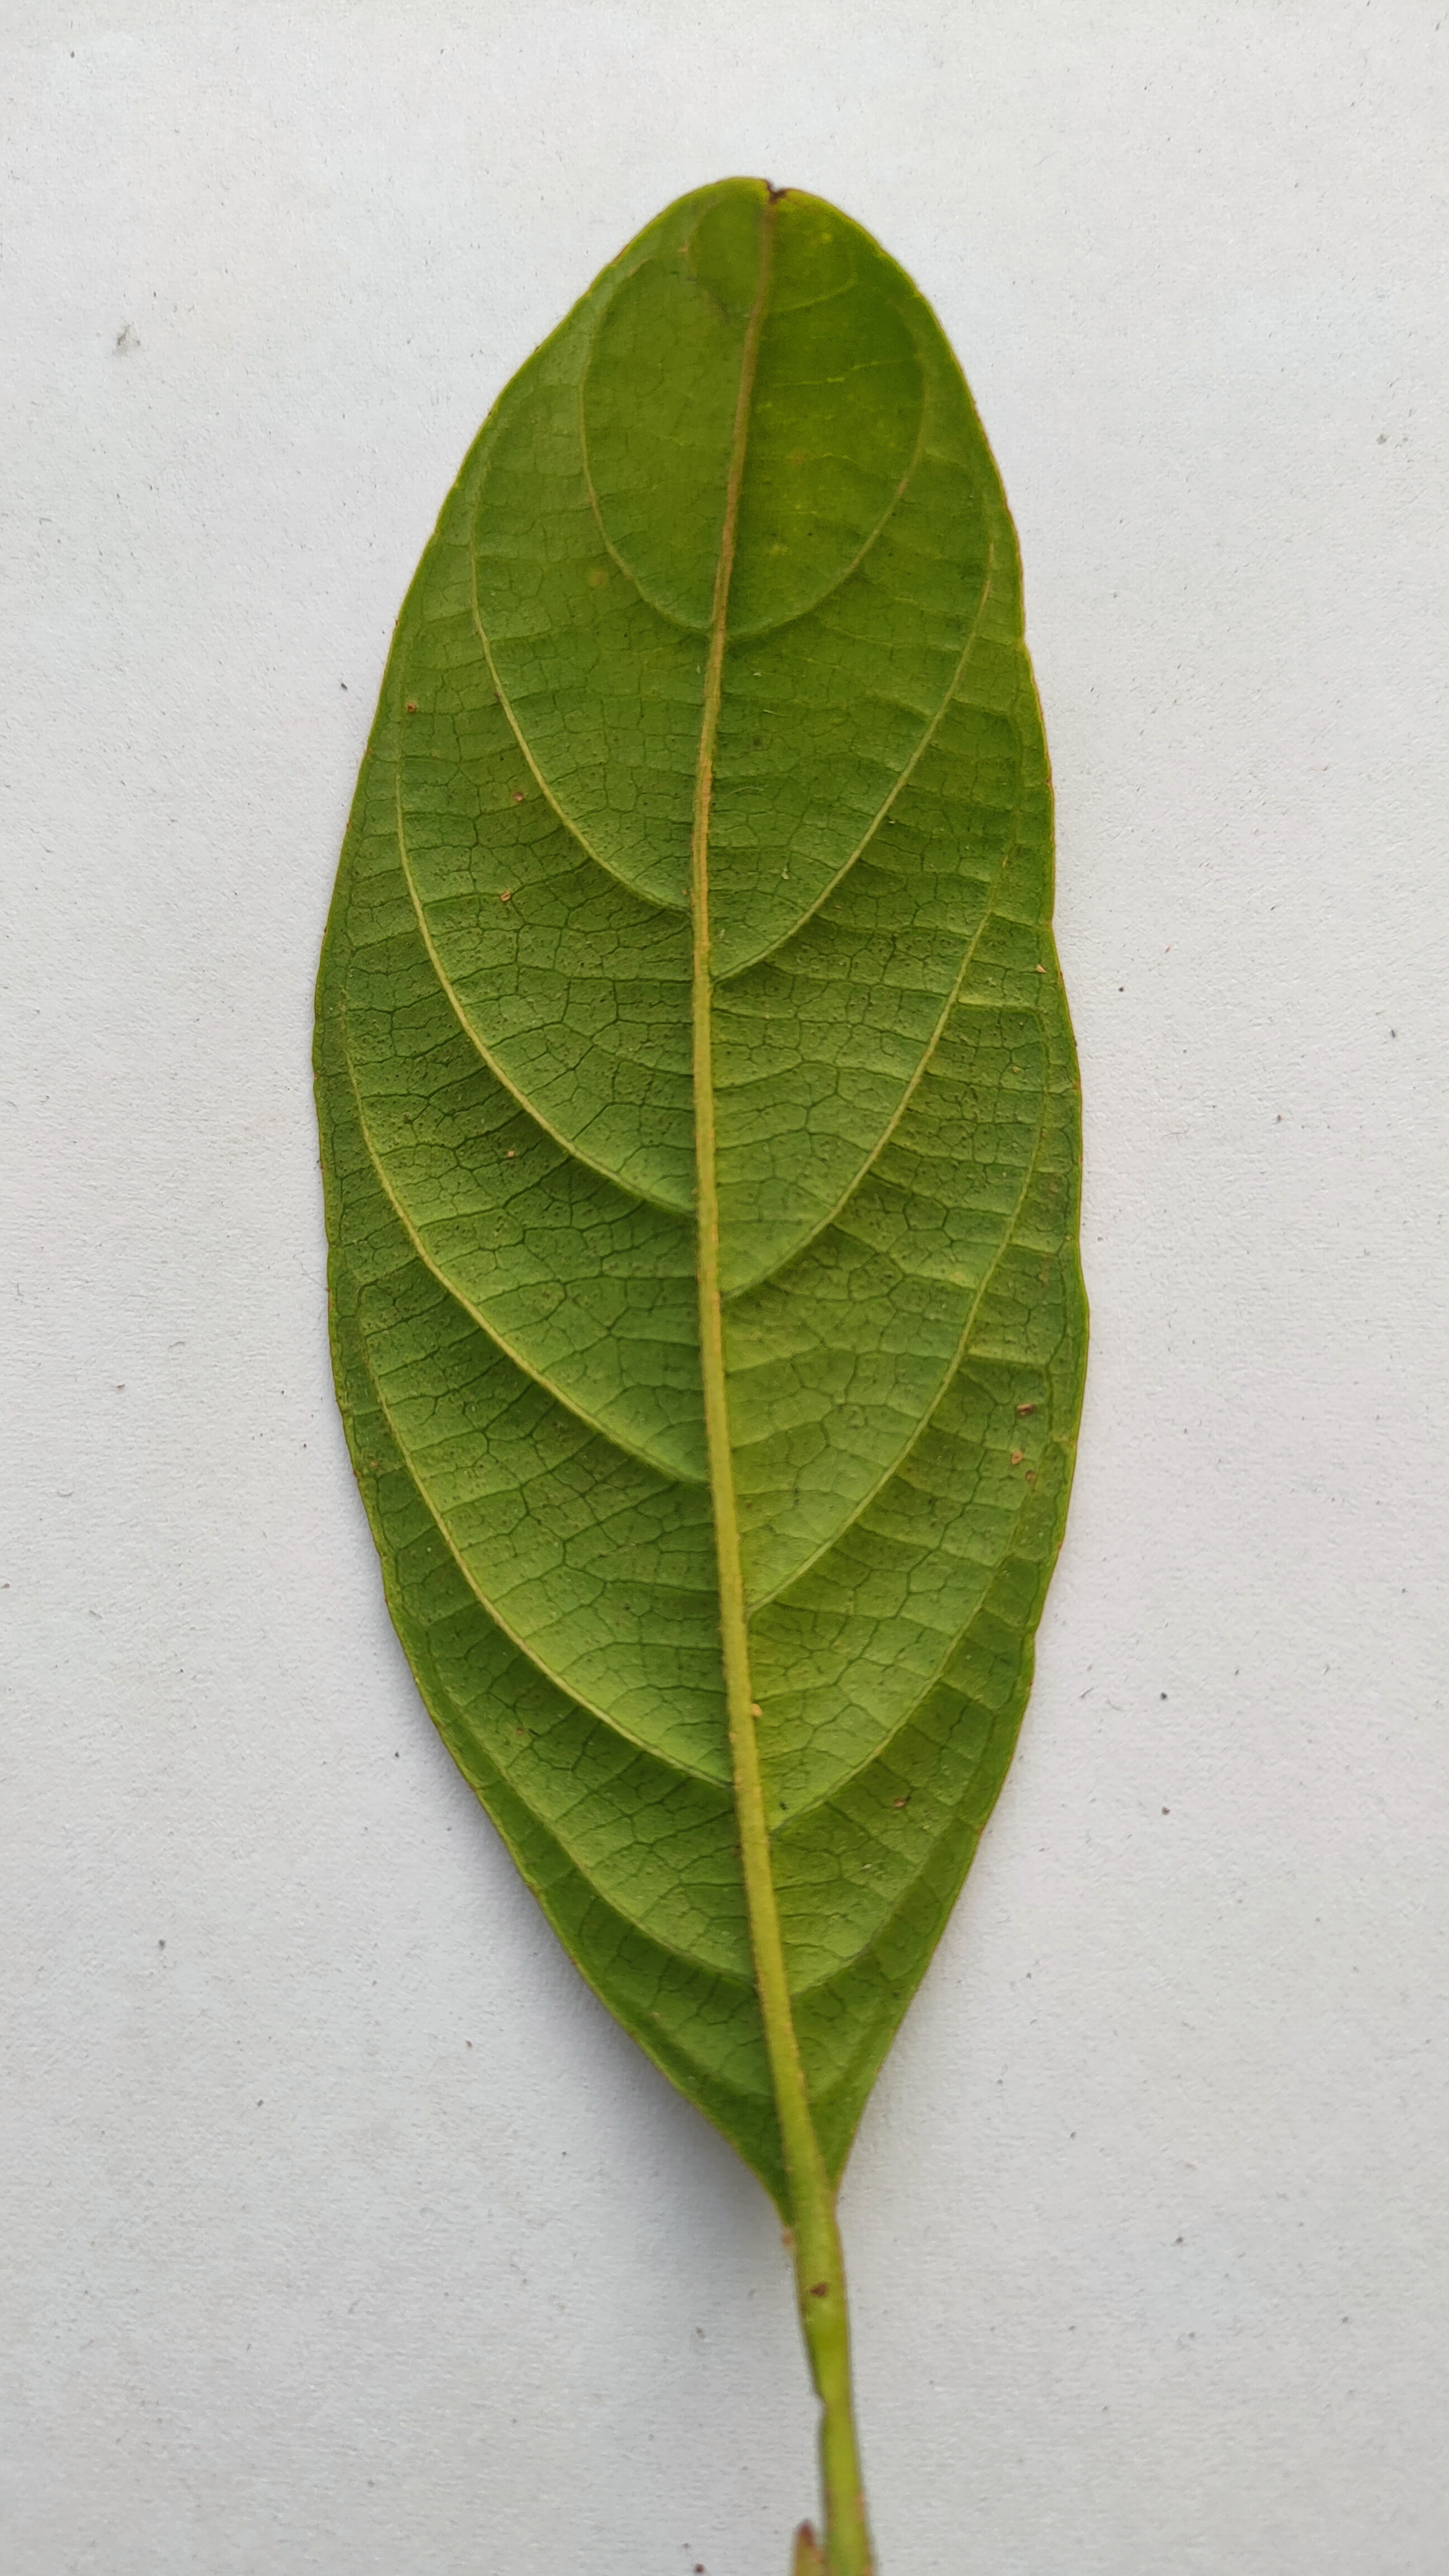
Leaf variety: Lotkon